Shrine at Odero Lal

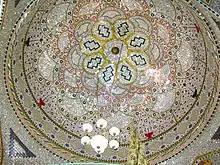
The underside of the shrine's dome is decorated with mirror-work known as "ayina kari".

Sindhi Muslims believe the saint interred at the shrine is Sheikh Tahir. Hindus revere the interred saint as Odero Lal, but offer a different explanation for his origins. Hindus also refer to the saint in the shrine as Jhulelal. It forms the seat of the Daryapanthis, originally a sub-sect of the followers of Gorakhnath, who belong to the Nath tradition. Both communities also refer to the saint by the alternate and religiously-neutral term Zinda Pir, or "The Living Saint."